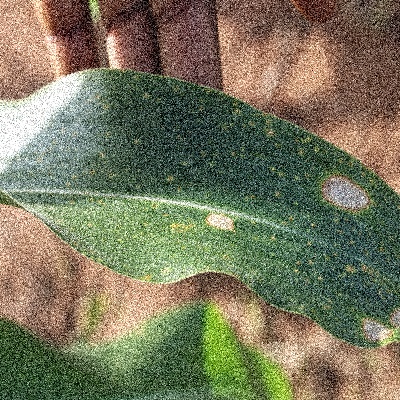
Label: Corn_(Maize)___Leaf_Spot